Jimmy Hatlo

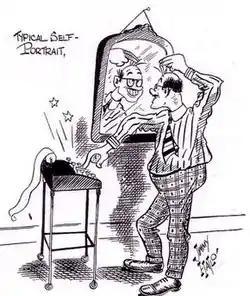
Jimmy Hatlo caricatured himself in this self-portrait.

"They'll Do It Every Time" became a fixture in the "Call-Bulletin". It soon caught the attention of Hearst and was picked up by Hearst's King Features Syndicate. His supplemental panel, "The Hatlo Inferno", which depicted life in Hell, ran in tandem with "They'll Do It Every Time" for five years (1953–58).